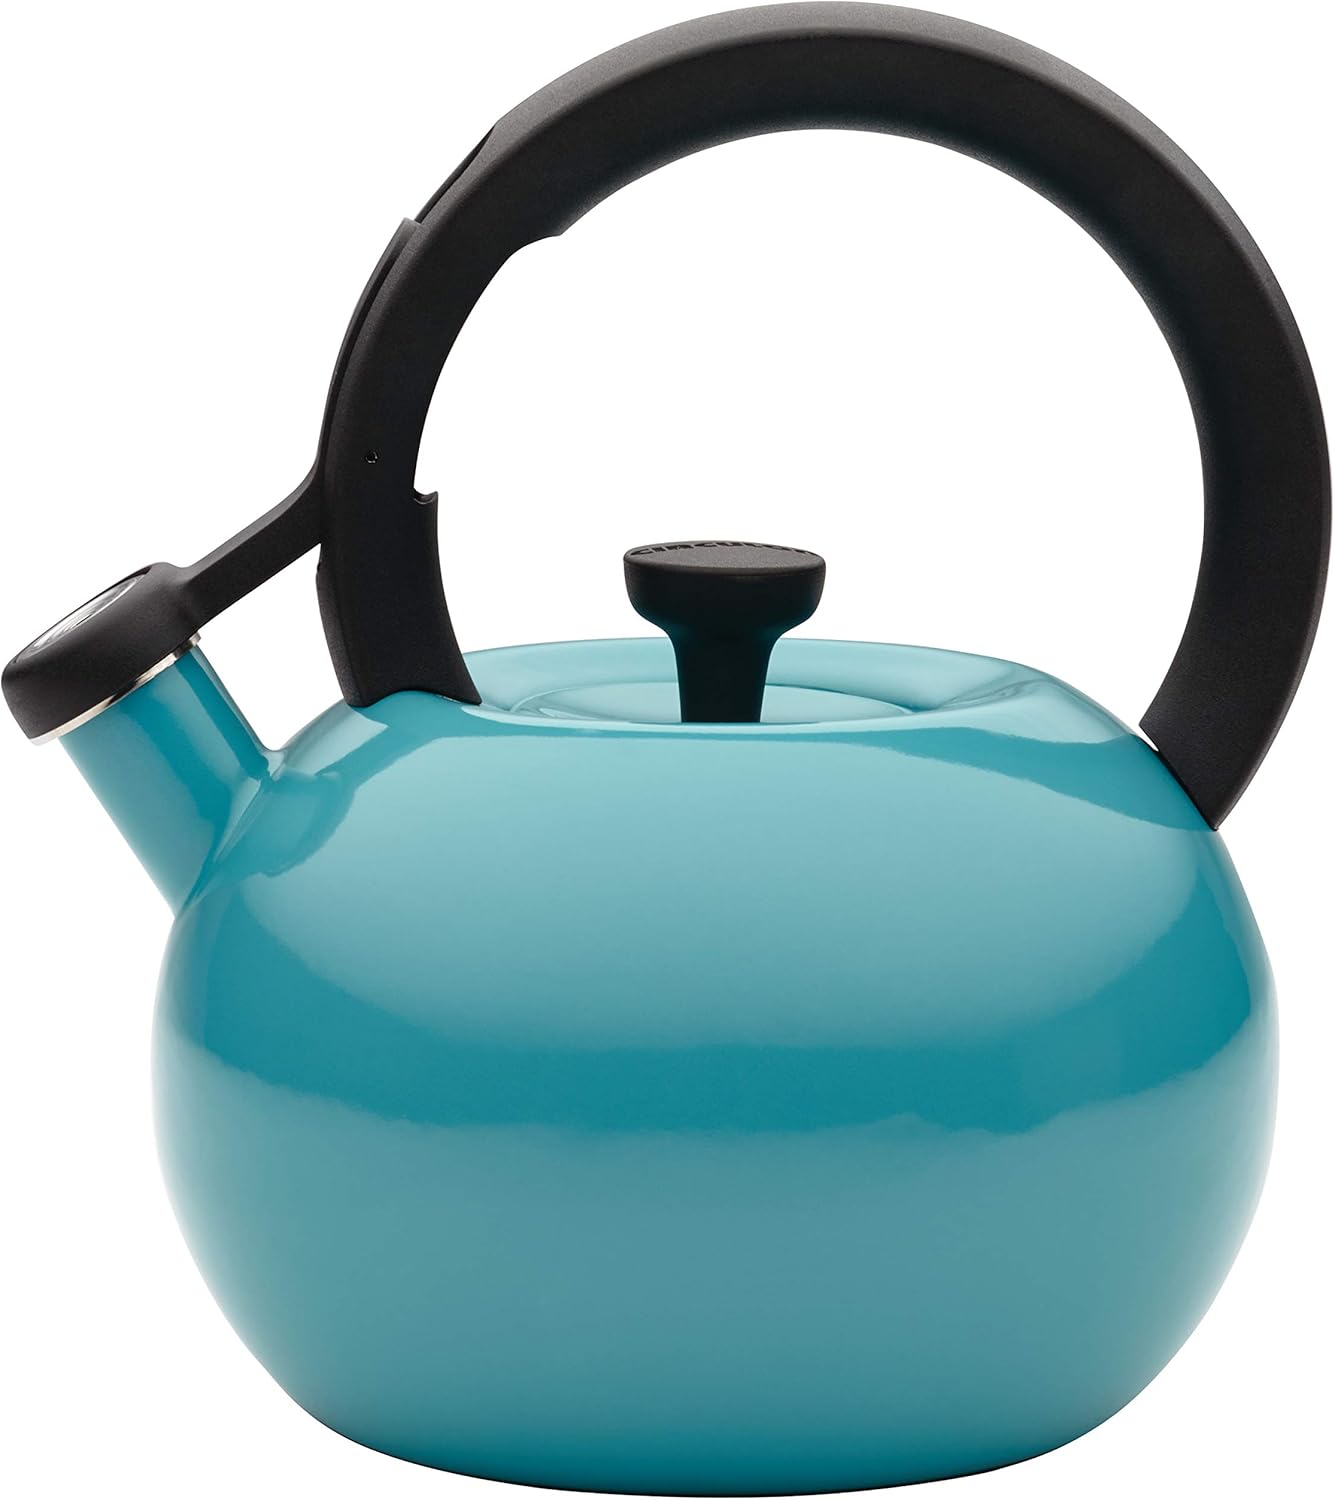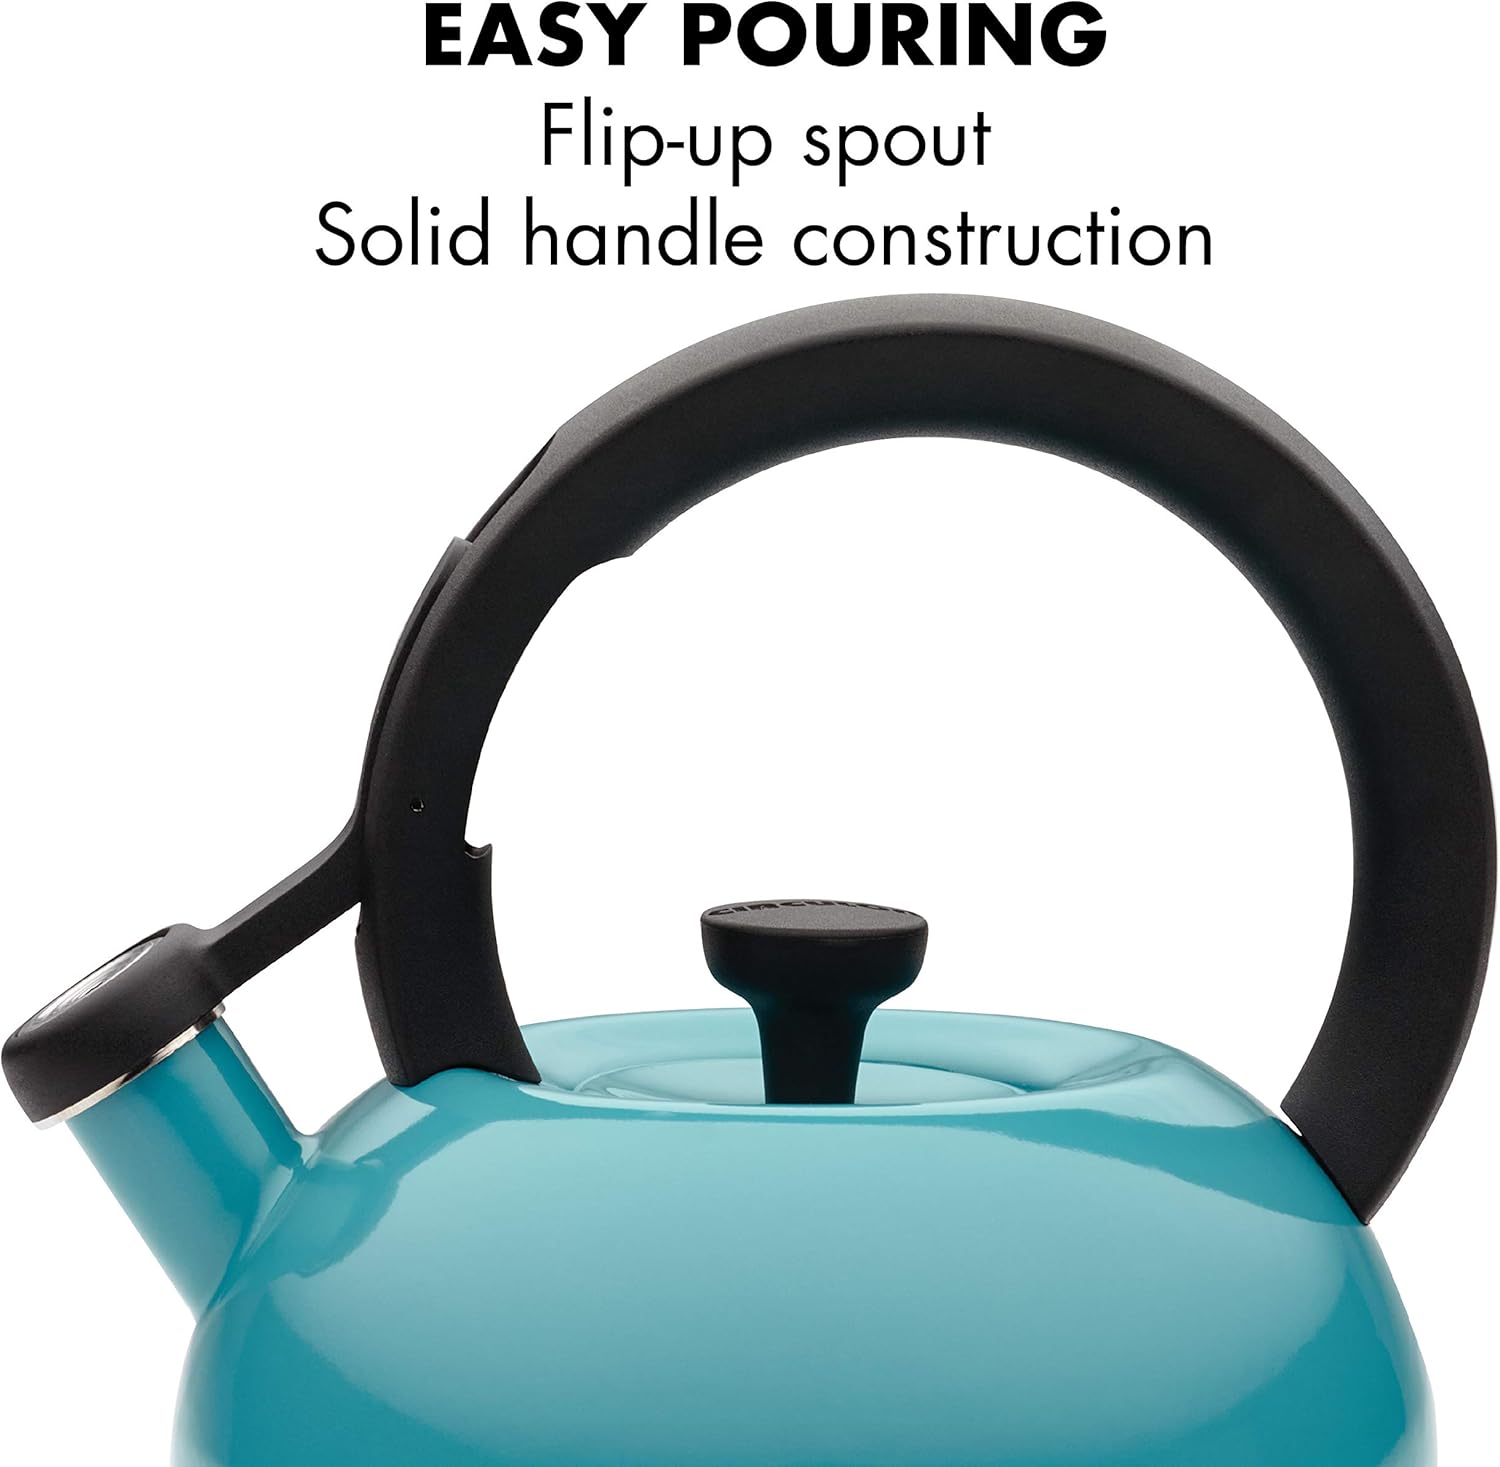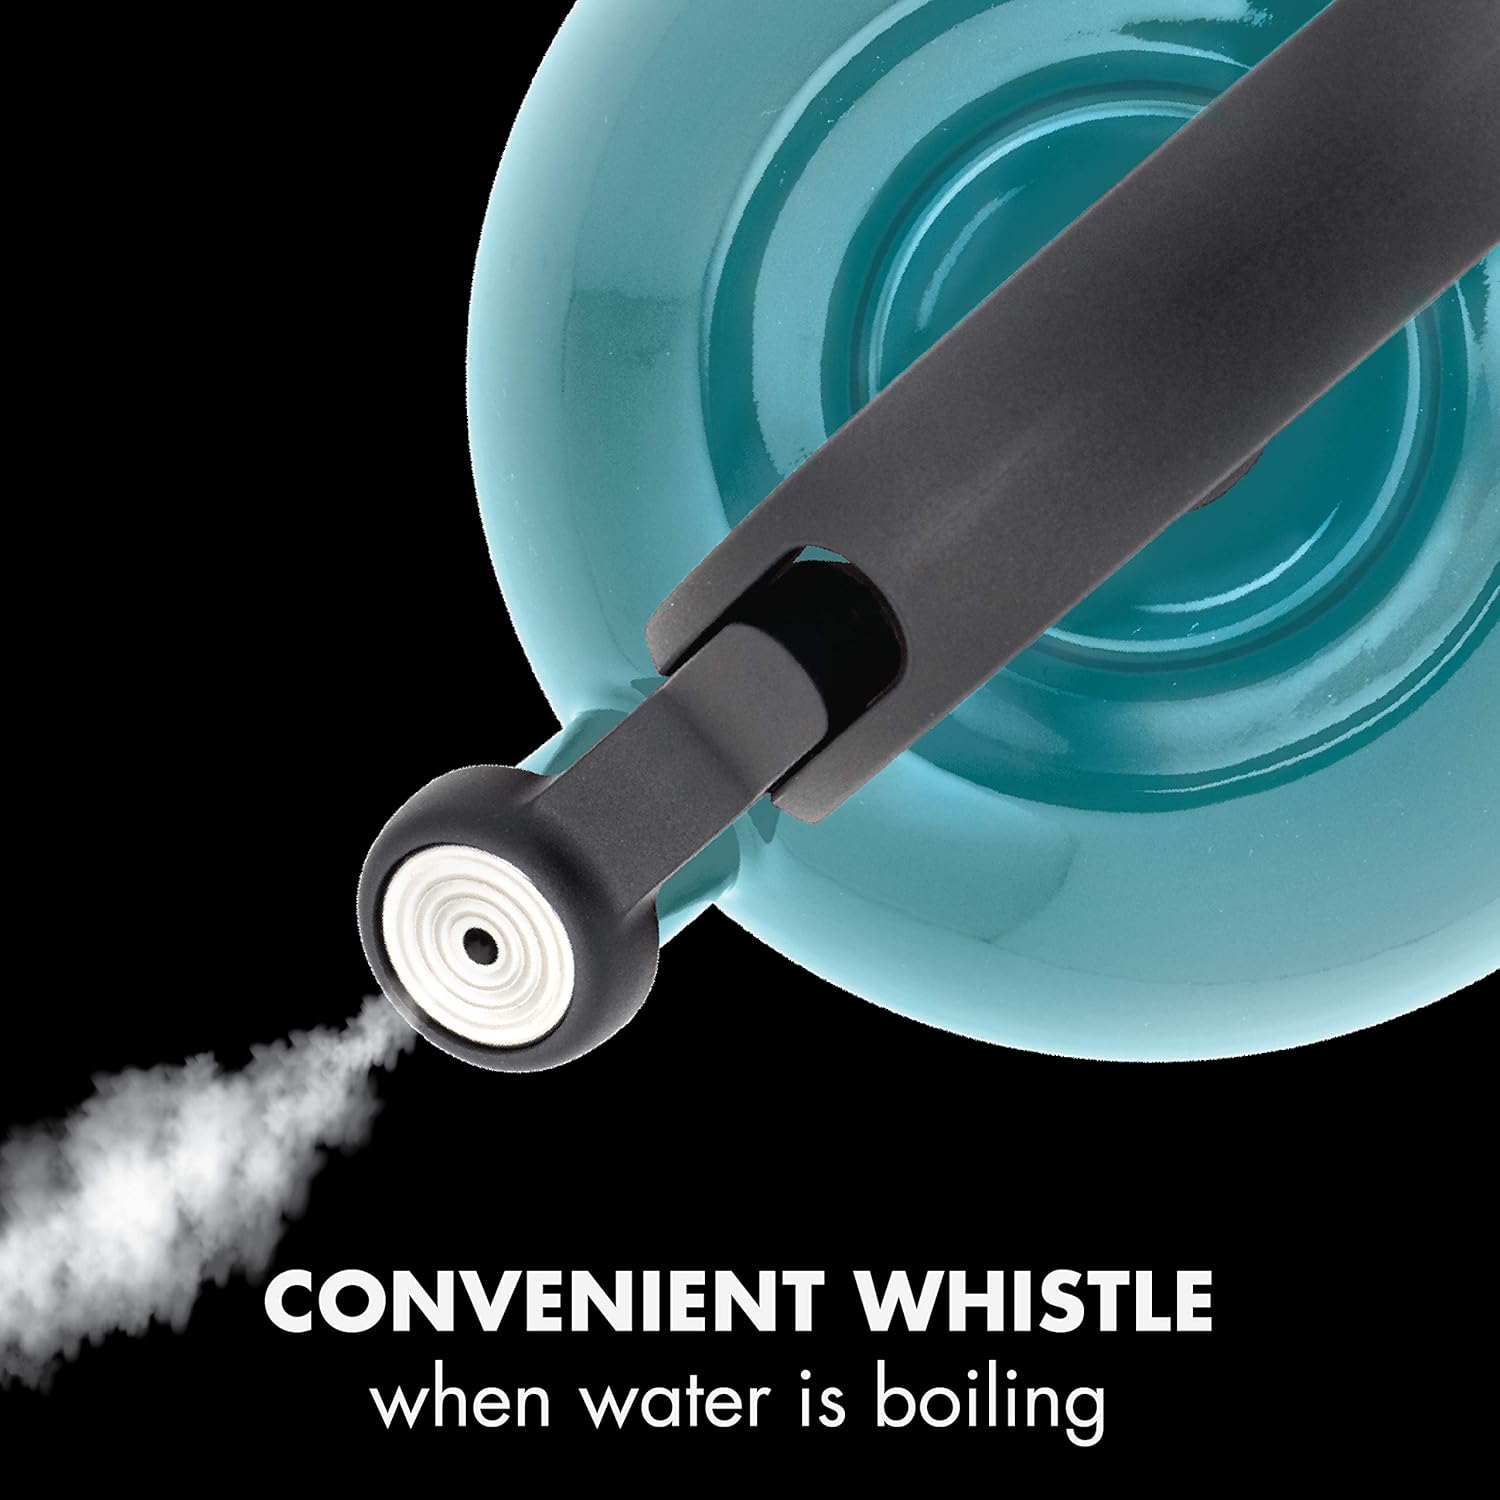
Circulon Circles Whistling Kettle/Stovetop Teakettle/Tea Pot, 2 Quart, Capri Turquoise
Category: Amazon Home
Great performance and style have been Circulon features for over 25 years and this Circulon 2-Quart Circles Teakettle offers that and more in a bright, essential kitchen accessory that will heat up to 8 cups of water. The teakettle capacity is generous enough for a medium to large tea or coffee press, while its modern shape and captivating color options add contemporary design to everyday use or that heirloom coffee service or cocoa pot. A whistle melodically sounds when water reaches a boil and the flip-up spout's lever is right at the fingertip for ease of use. The teakettle complements the great form and function of other Circulon cookware for even more kitchen and tabletop style. From morning to mid-afternoon, whenever a hot beverage sounds right, the Circulon 2-Quart Circles Teakettle brings form and function home.
Features: Circulon Circles Teakettle, 2-Quart, Capri Turquoise | Sturdy stainless steel kettle with bright, stain resistant enamel exterior | Teakettle features handle with one-touch spout lever and stainless steel lid | Generous 2-quart steel teakettle capacity heats up to 8 cups of water | The convenient stainless steel kettle's whistling feature signals when water is at a boil | Includes 2-Quart teakettle